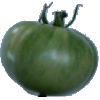
Label: Tomato not Ripened 1